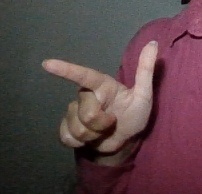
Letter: yaa